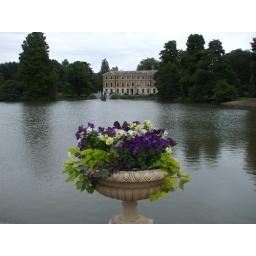
Plant pot with lake in the background.